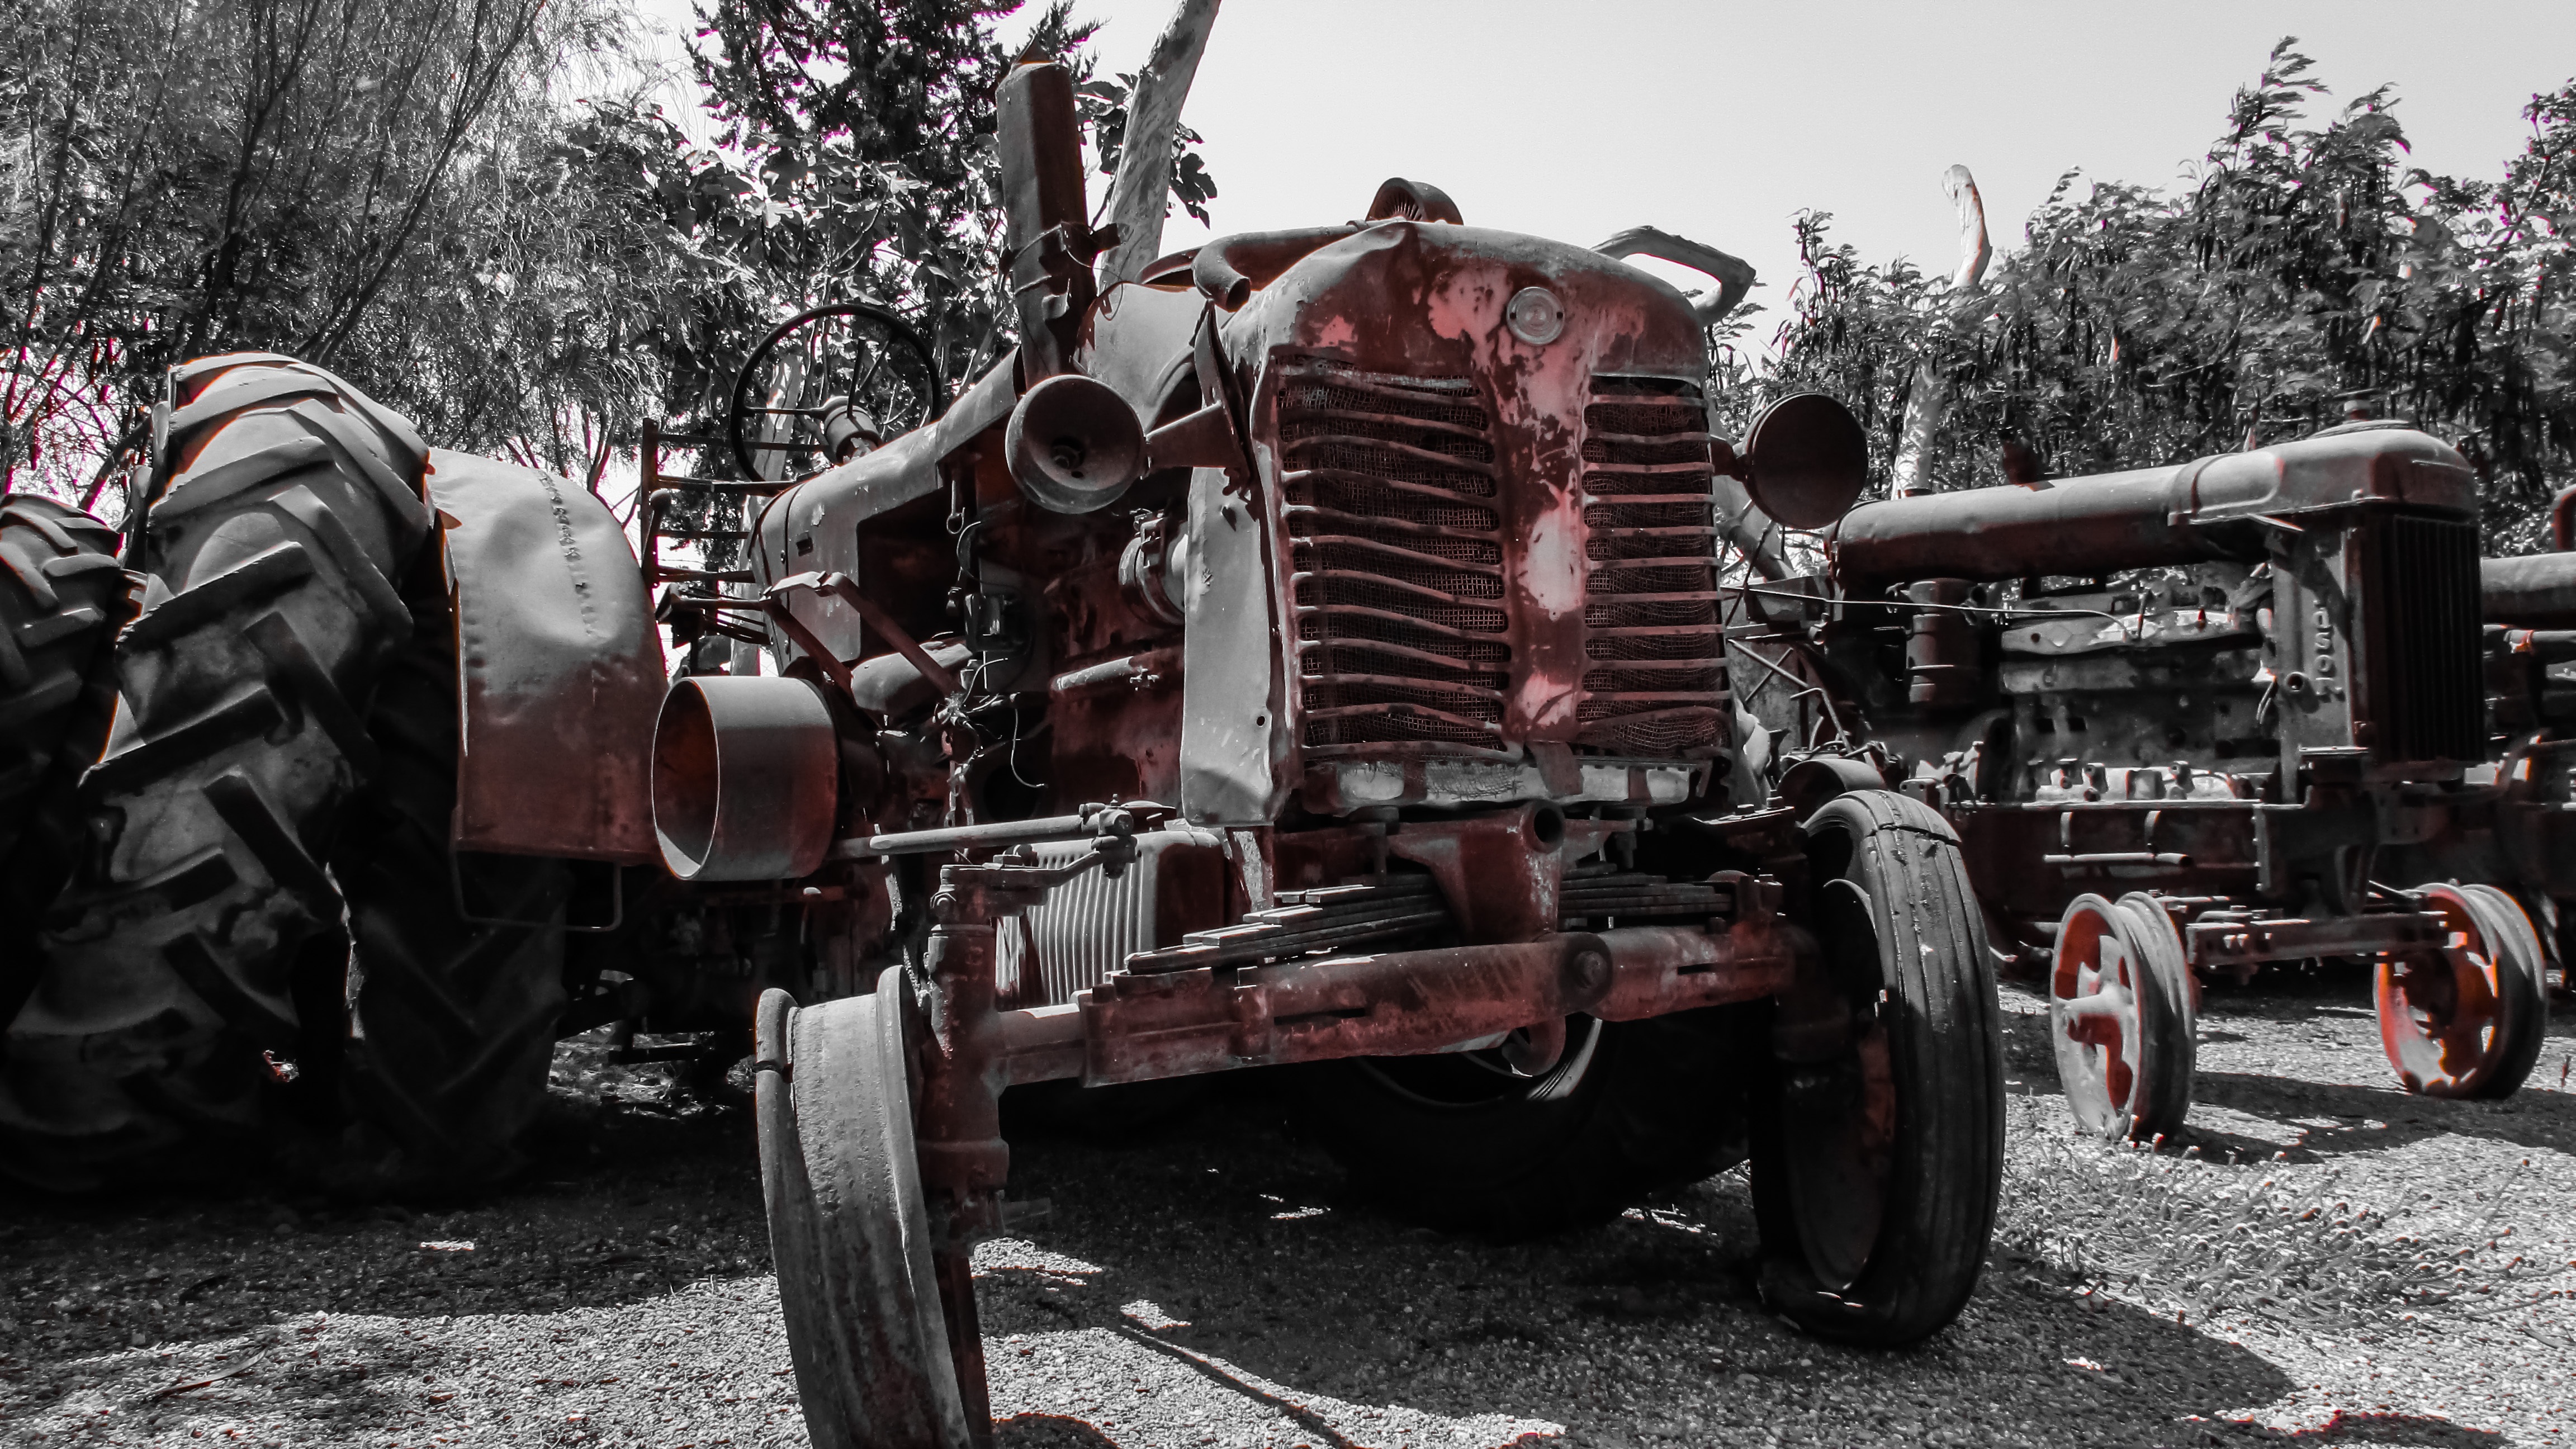
car, tractor, old, vehicle, abandoned, machinery, decay, destroyed, weathered, rusty, agricultural machinery, land vehicle